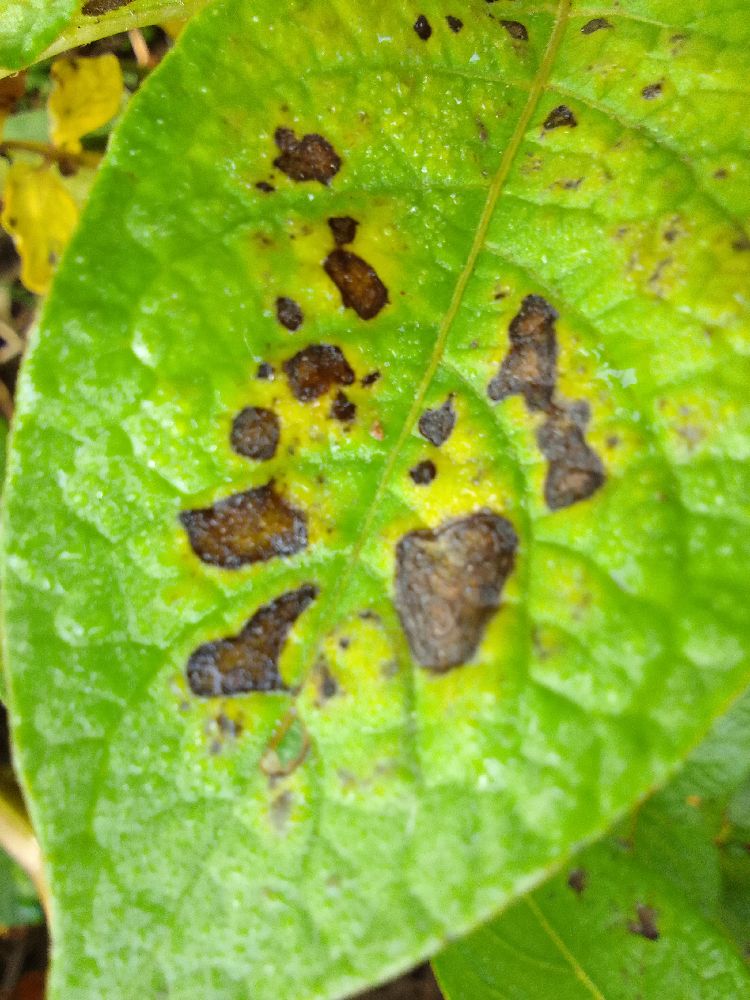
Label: Early blight